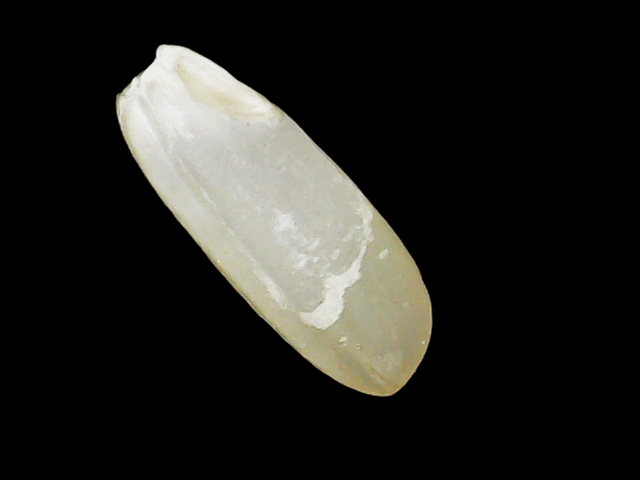
Rice variety: Binadhan23